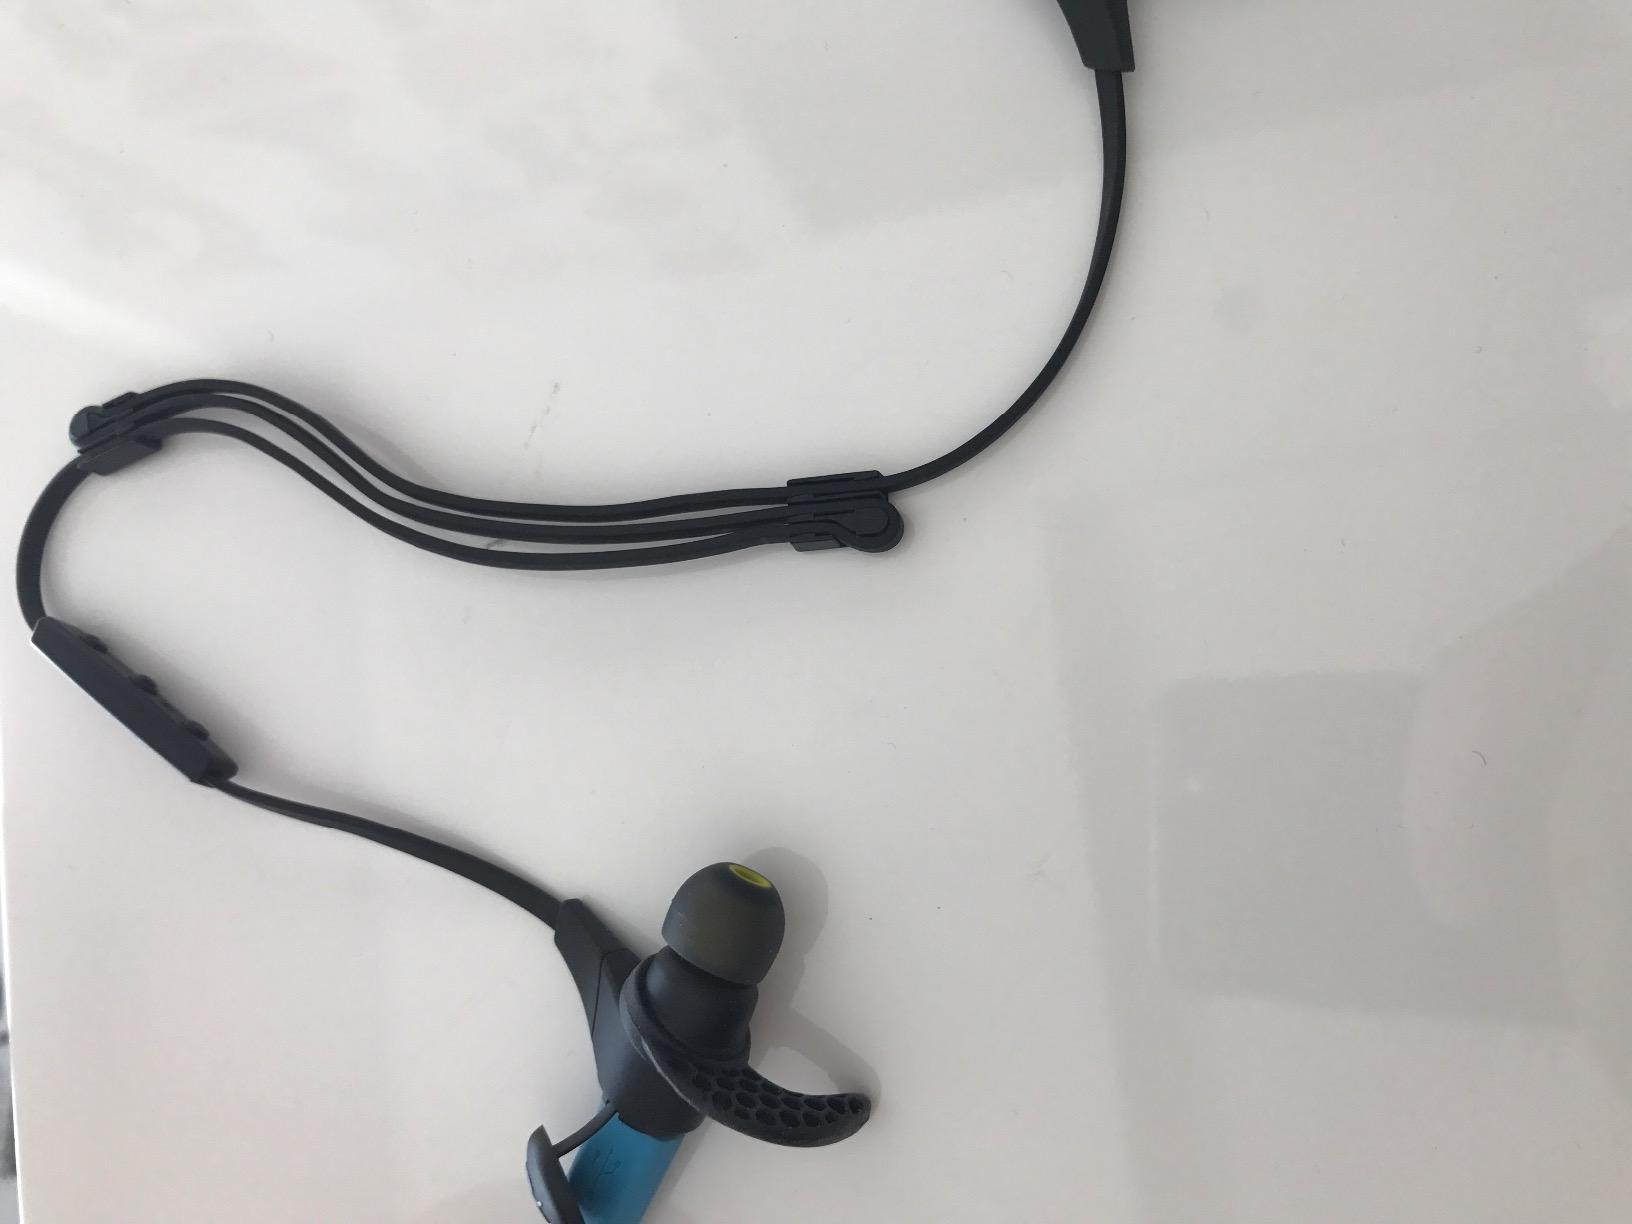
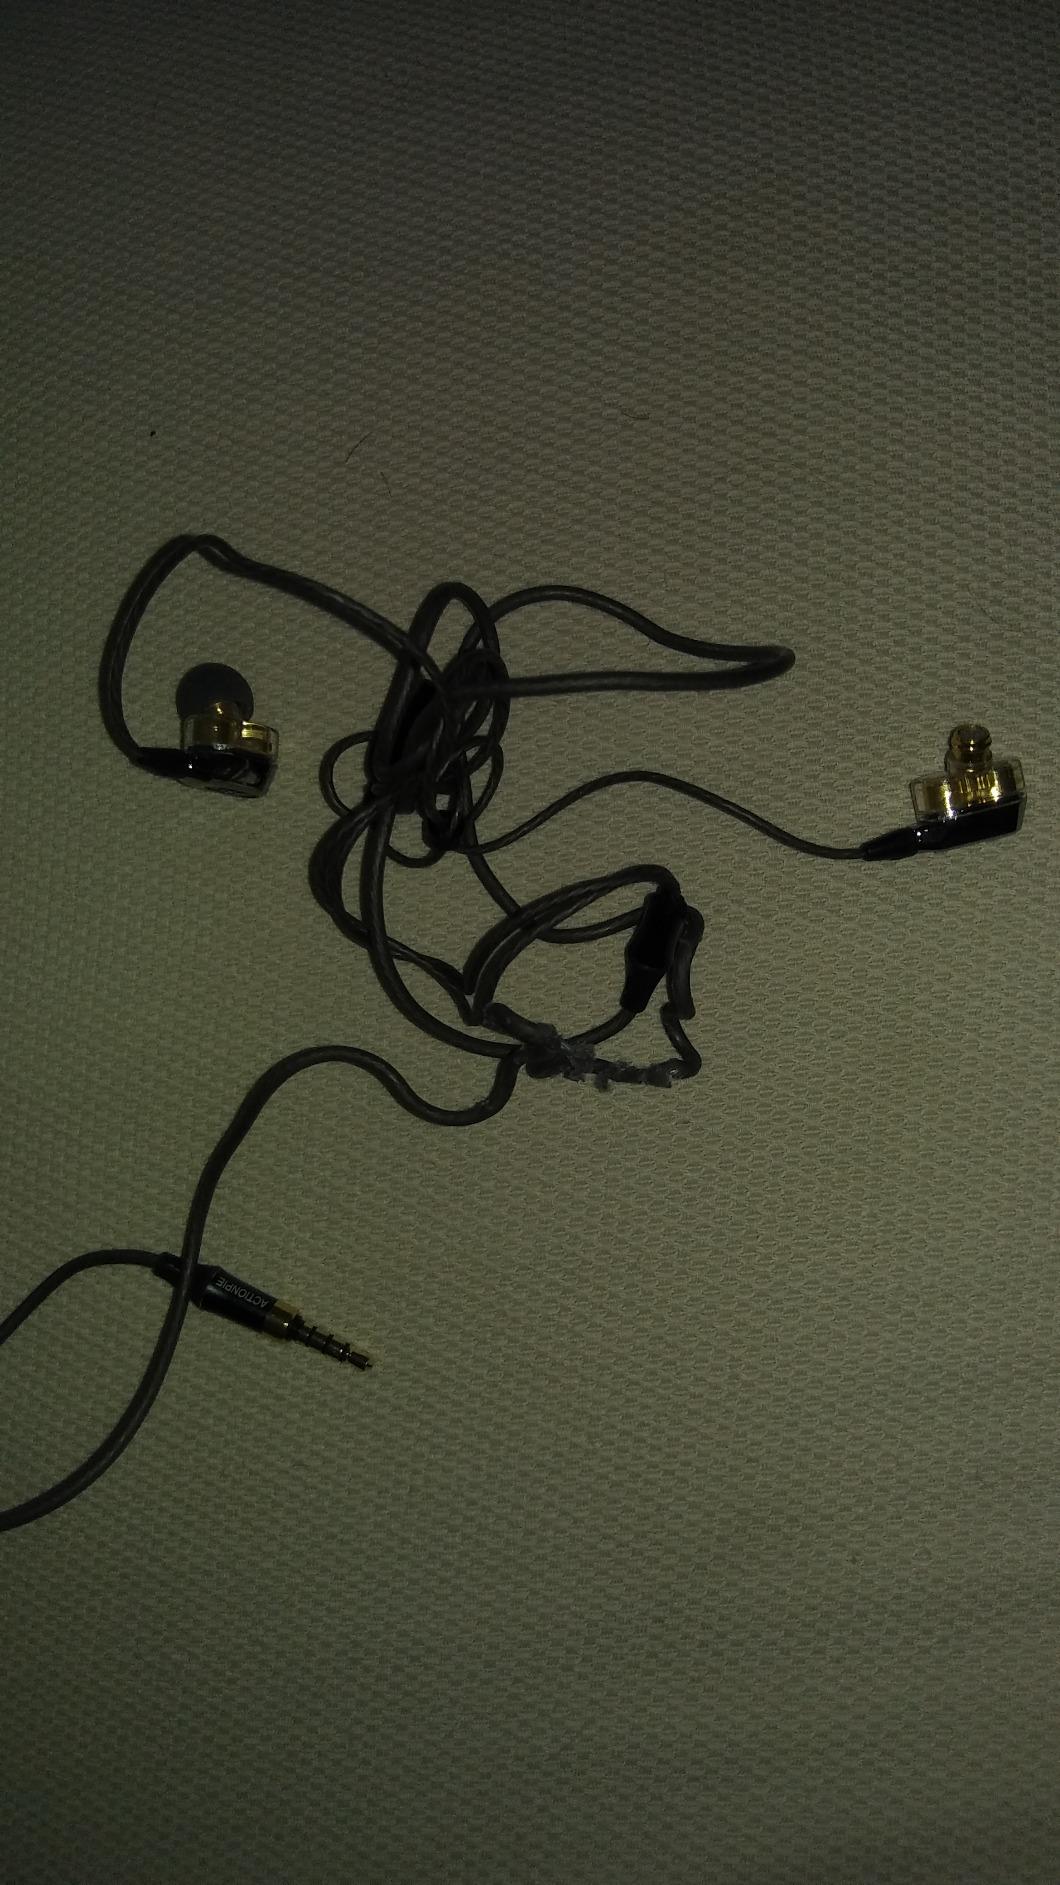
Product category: headphones
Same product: no